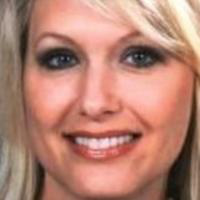
Age group: age 41-55